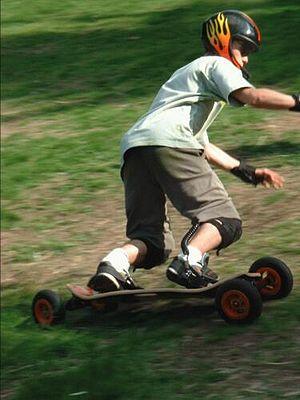
Mountainboard sur piste aménagée a La Loge des Gardes
La Loge des Gardes est une station de sports d'hiver et un parc de loisirs d'été, situés aux portes de l'Auvergne, à l'extrême sud de l'Allier, à la limite de la Loire et du Puy-de-Dôme. Les pistes se situent au cœur de la forêt de l'Assise, sur le flanc des Pierres du Jour, point culminant des monts de la Madeleine.